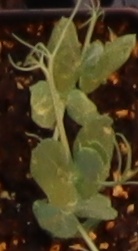
Label: Field Pea